2013 Toulon Tournament

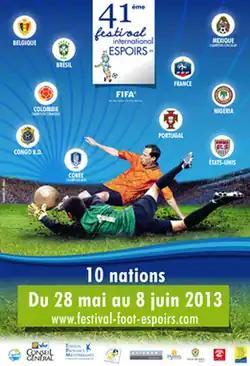

The 2013 Toulon Tournament was the 41st edition of the Toulon Tournament. México were the defending champions but failed to secure a spot in the finals.